Nirmala (novel)

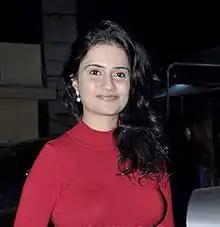
Amruta Subhash played Nirmala in "Tehreer Munshi Premchand Ki" by Gulzar

Francesca Orsini called it a prime example of Premchand's combination of social realism and drama. Gulzar believed the novel was a little outstretched, and had a tendency to repeat many emotions, but also had its diversions and contradictions. He further explained that Premchand specialised in subjects that revolved around a young girl under 18 years old who suddenly becomes a woman after marrying a man who is much older.